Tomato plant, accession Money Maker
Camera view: bottom (45 deg); turntable rotation: 210 degrees
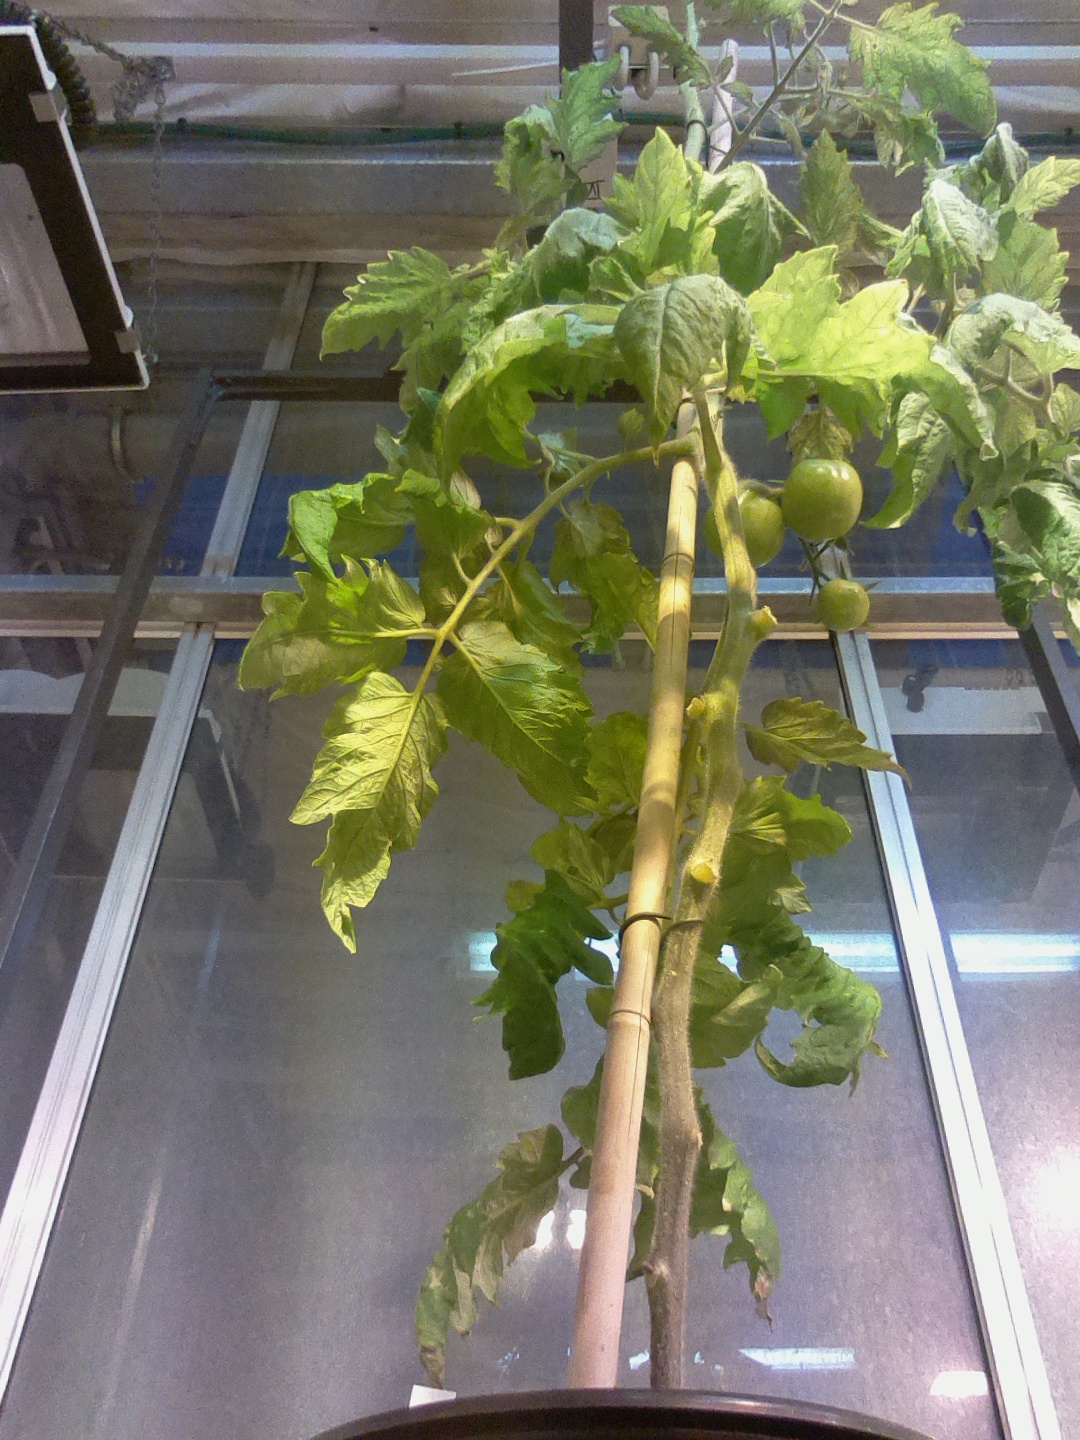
BBCH growth stage 77: 70%-80% of final fruit size